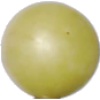
Label: Grape White 2